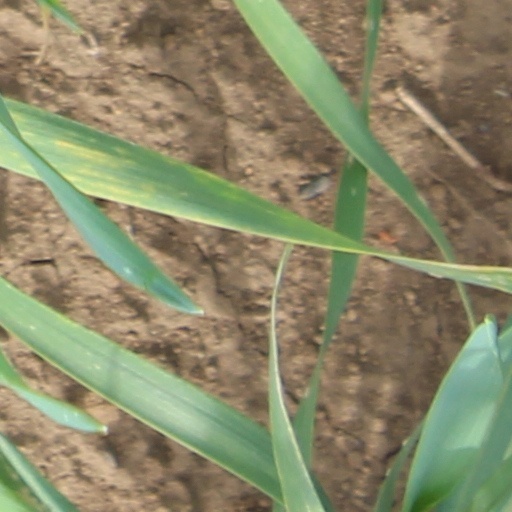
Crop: wheat